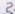
Number: 2